Roger Kwami Zinga

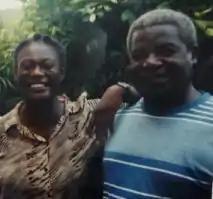
Roger Kwami with Monique Mbeka Phoba (left)

Roger Kwami Mambu Zinga (1943 – 22 February 2004) was a filmmaker in the Democratic Republic of the Congo (DRC).